Abdul Latif Jameel Poverty Action Lab

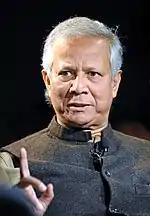
Muhammad Yunus, microfinance pioneer, at the World Economic Forum 2012

In 2020, J-PAL launched the King Climate Action Initiative, a research program aimed at testing policies in relation to climate change mitigation and adaption, pollution reduction, and access to energy. The initiative was supported by a $25 million founding grant from King Philanthropies. As of April 2024, the initiative had supported 30 randomized evaluations and informed the implementation of policies impacting 15 million people. In one example randomized controlled trial, J-PAL affiliaties Jenny Aker and Kelsey Jack evaluate a training program teaching farmers in Niger to harvest rainwater by digging demilunes (or semicircular bunds), combatting desertification of agricultural lands. They find that the training scheme increased adoption from 4 to 94 percent, raising yields and revenue.